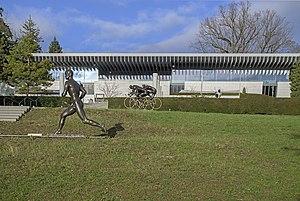
Musee olympique de Lausanne, Suisse